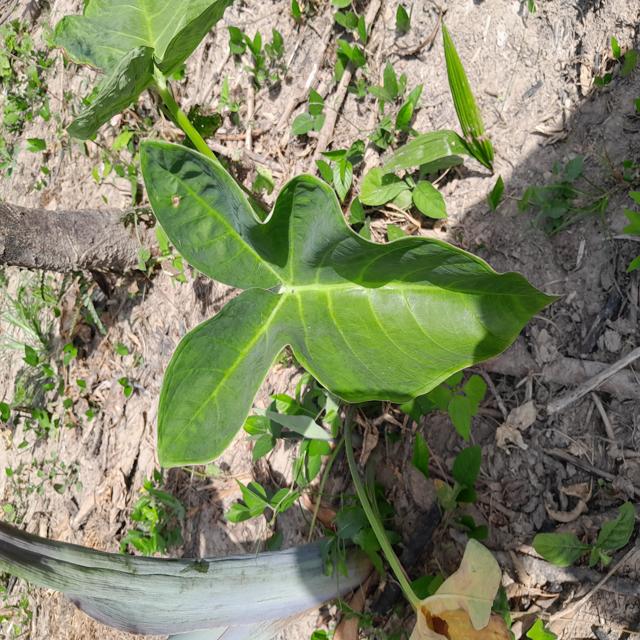
Label: Healthy